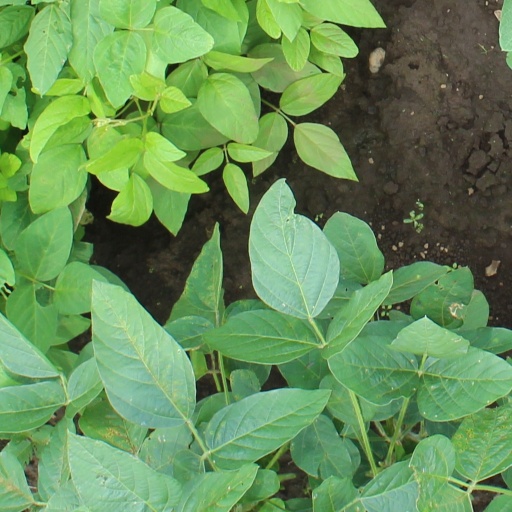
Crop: soybean